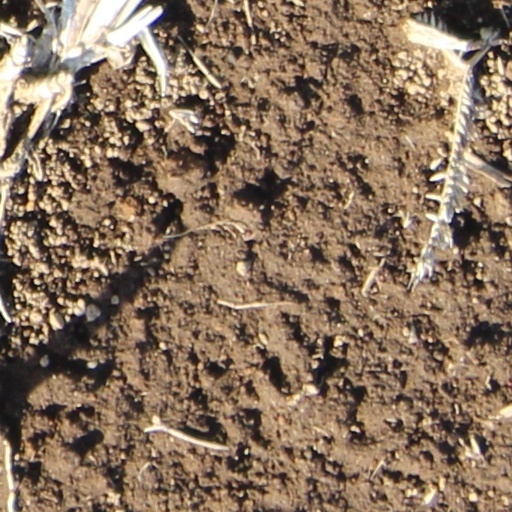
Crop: wheat